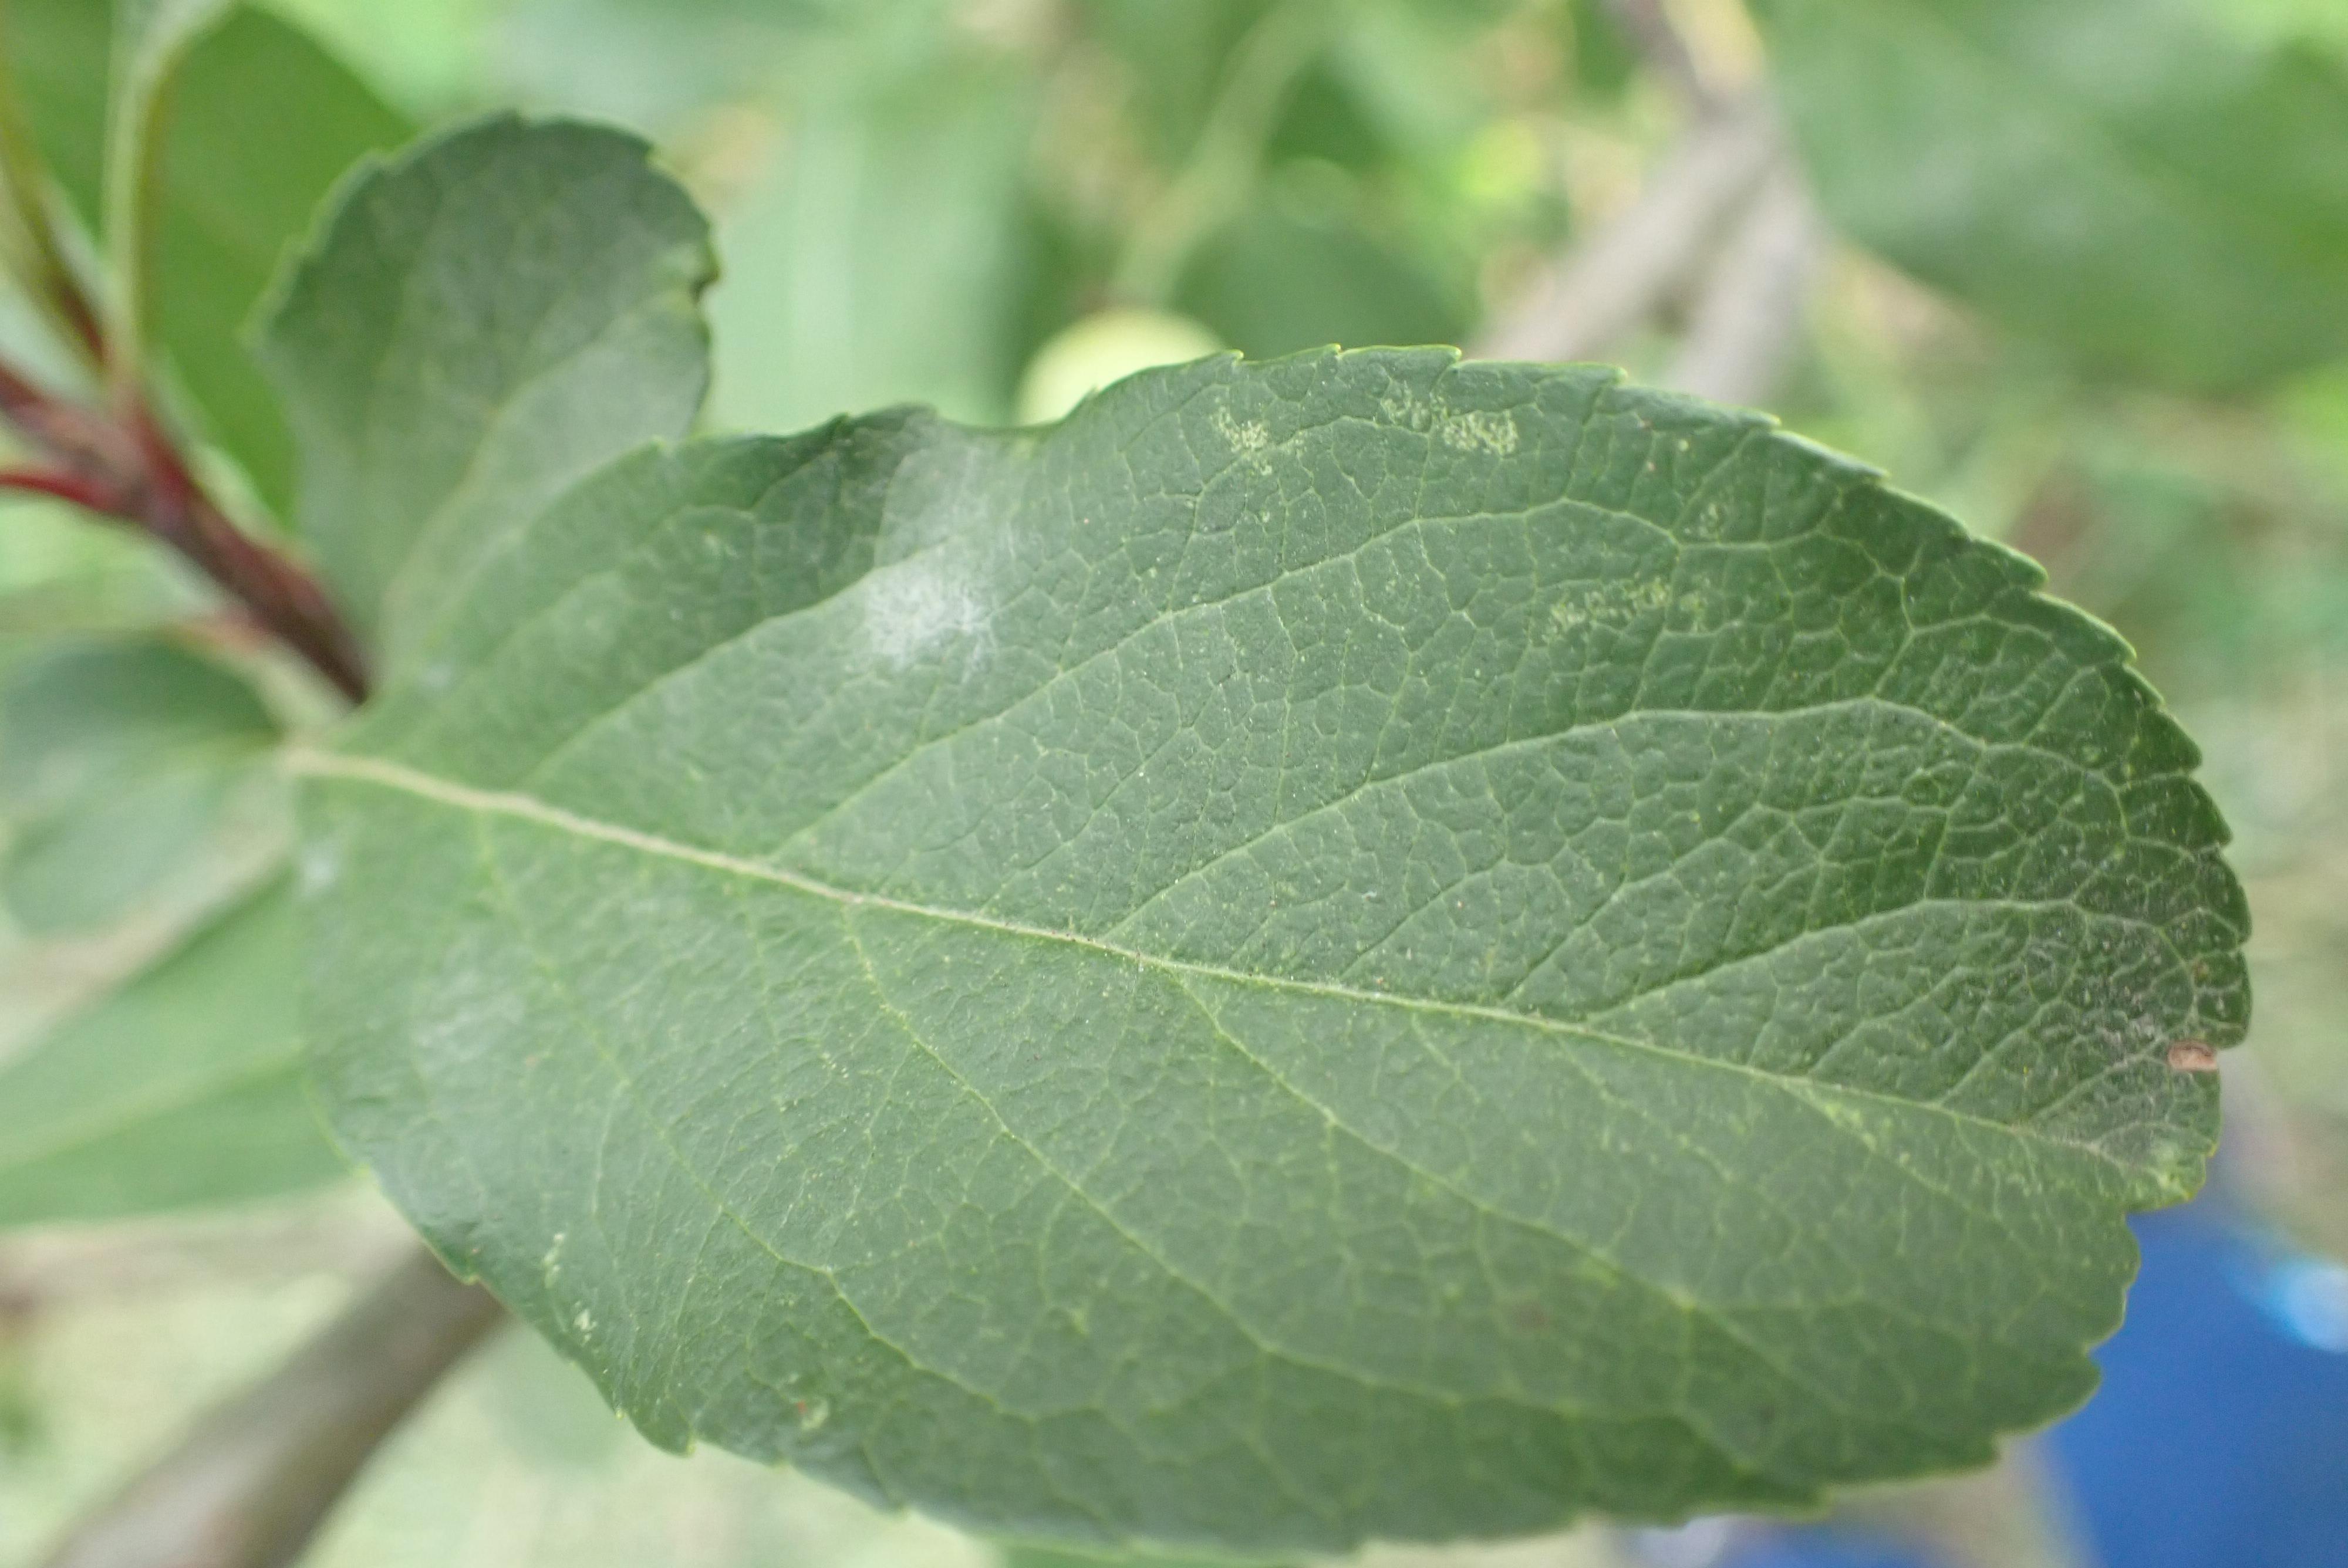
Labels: powdery_mildew